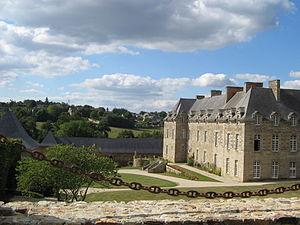
Château de Couëllan